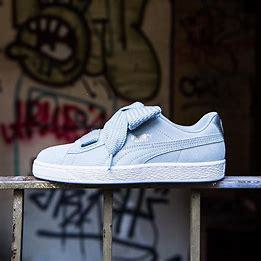
Brand: Puma
Model: Basket Heart